2023 Azerbaijani offensive in Nagorno-Karabakh

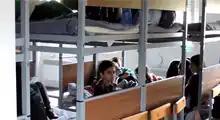
Armenian children hiding during the Azerbaijani attacks

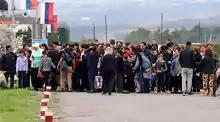
Armenians evacuated from their homes

Armenian sources reported that Aznavur Saghyan, the mayor of Martuni, was killed by an Azerbaijani sniper. It was also reported that the Amaras Monastery near Sos had fallen under Azerbaijani control. "Azg" reported that Azerbaijani forces had captured the settlements of Drmbon and Harav; later that day, Chankatagh, Chapar, Karmir Shuka, Khachmach, Machkalashen, Sarushen, Shosh and Vaghuhas were also reported to have been captured. Furthermore, the Armenian daily "Aravot" reported that the Kashen mine, one of the biggest sources of tax revenue for the Artsakhi government, had fallen under Azerbaijani control. Artsakhi president Samvel Shahramanyan said "Nagorno-Karabakh will have to take relevant steps to ensure physical security of population".